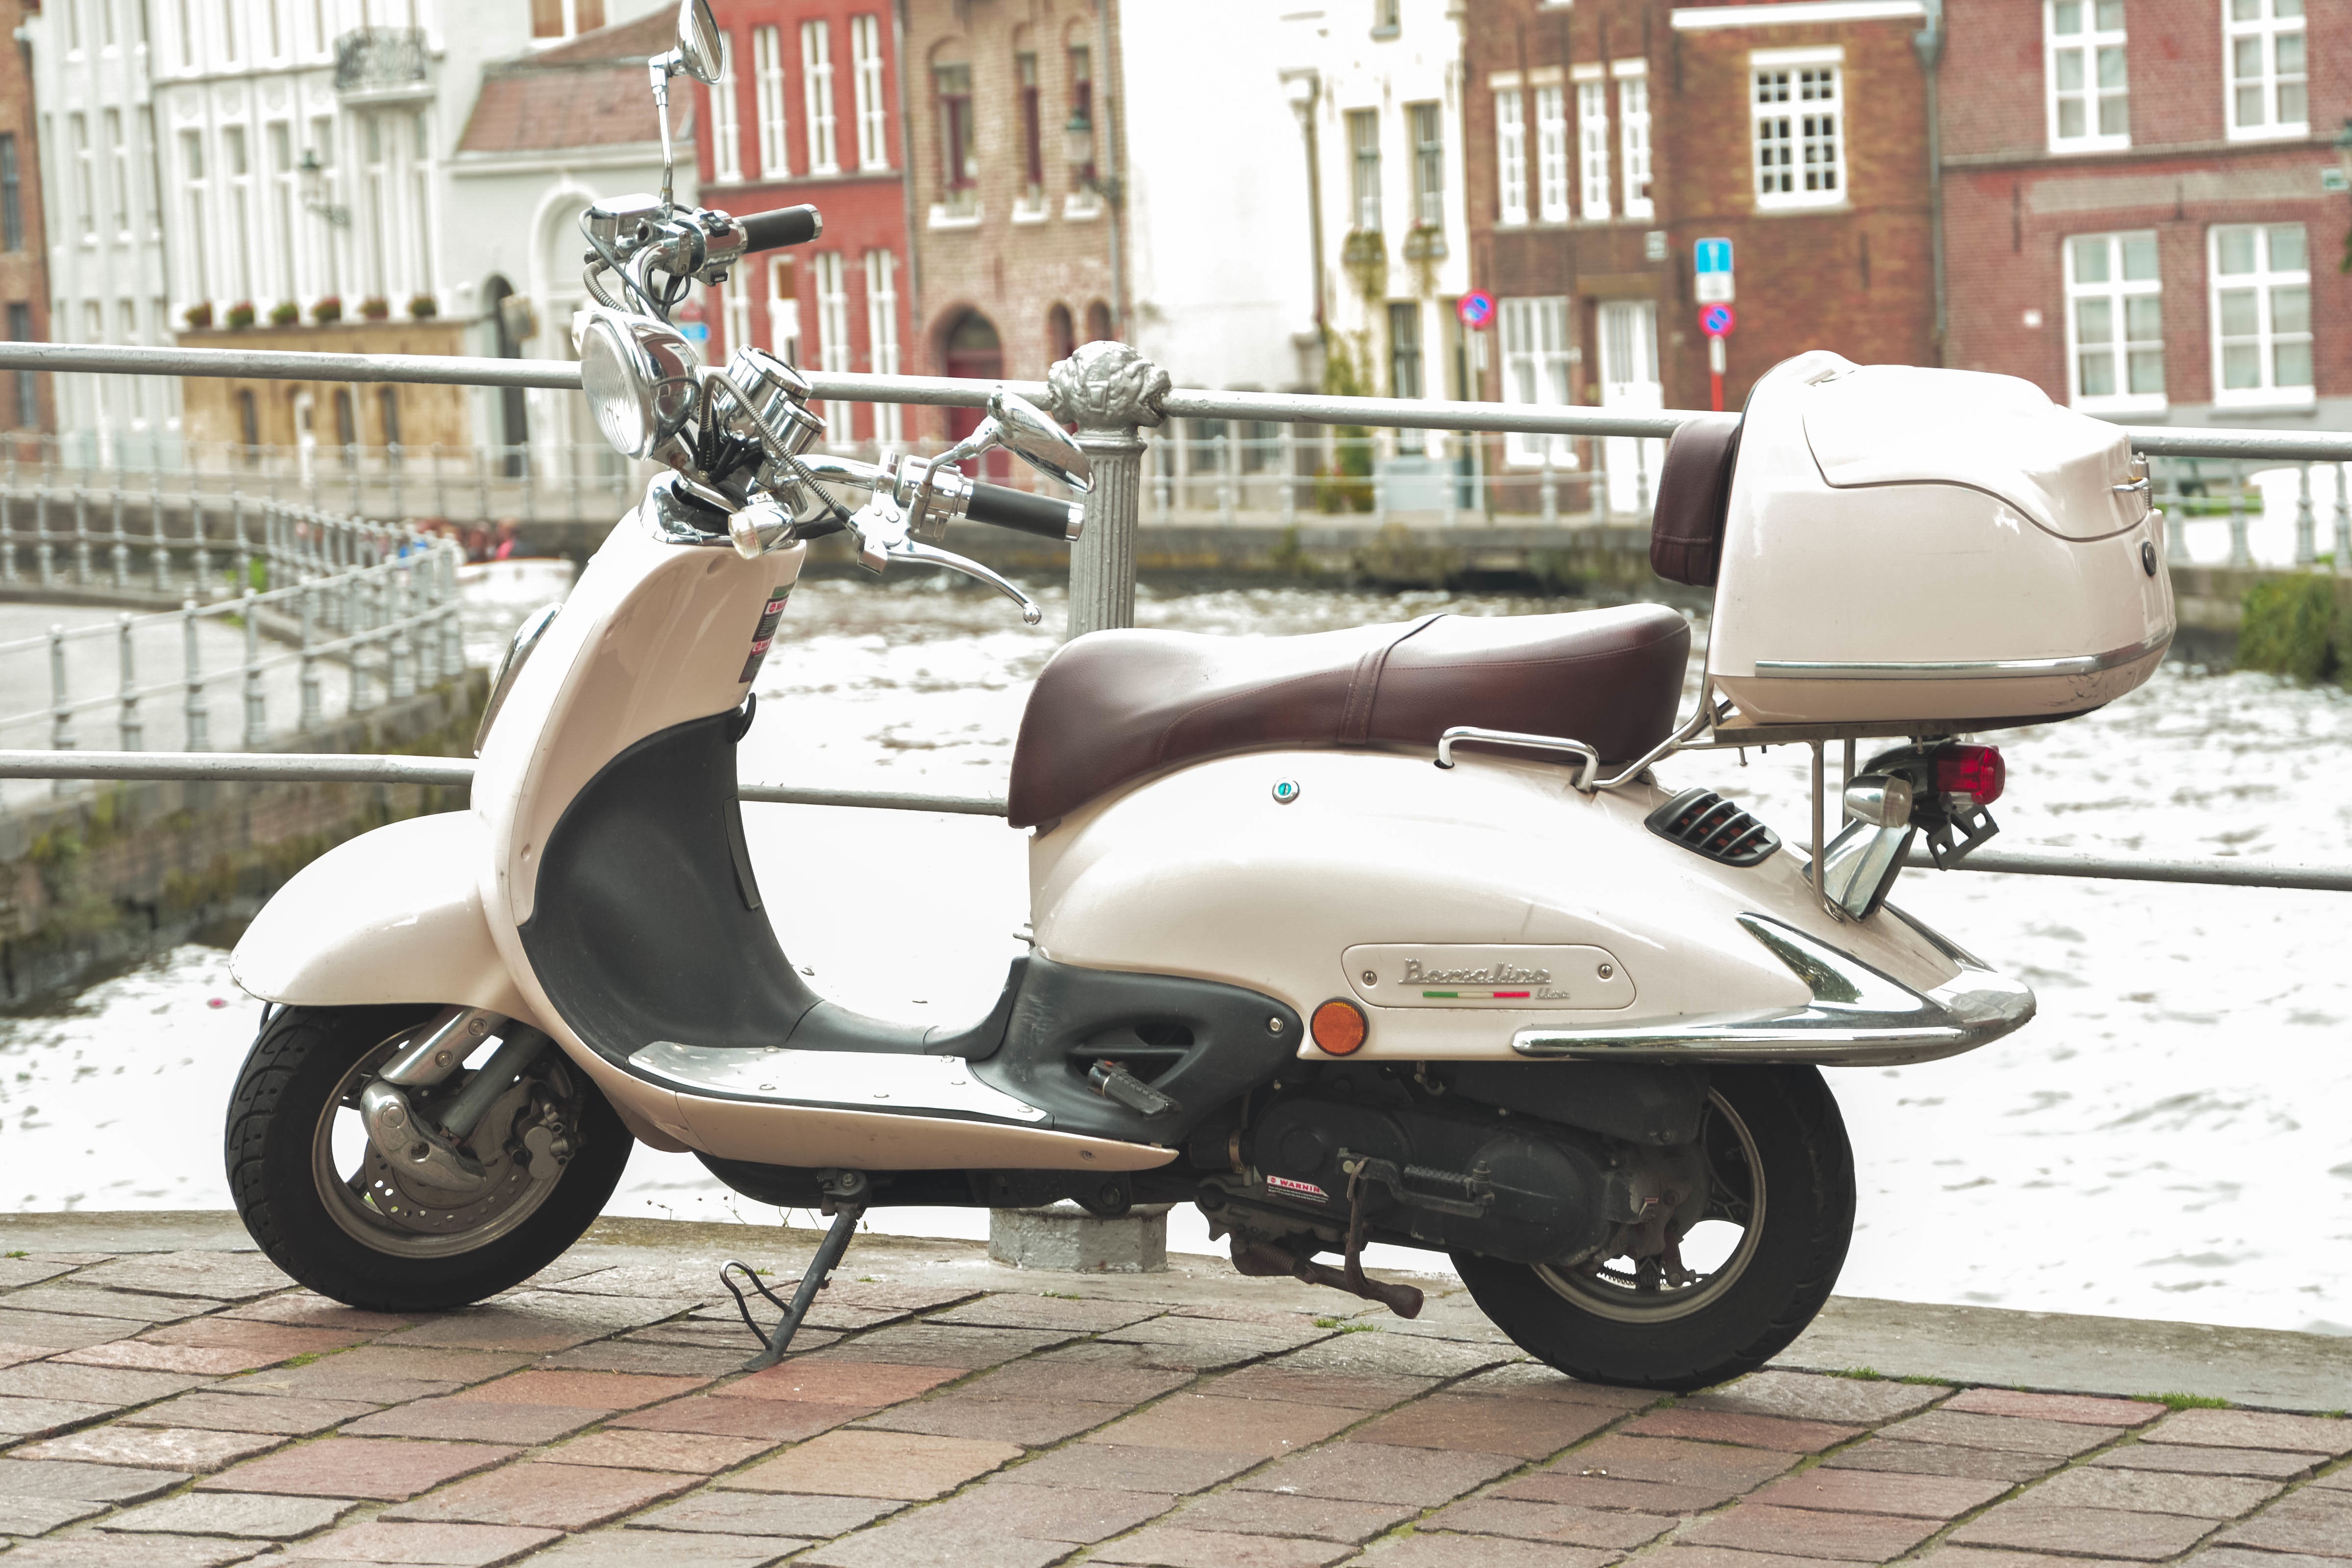
bumper, scooter, vespa, automotive exterior, mid size car